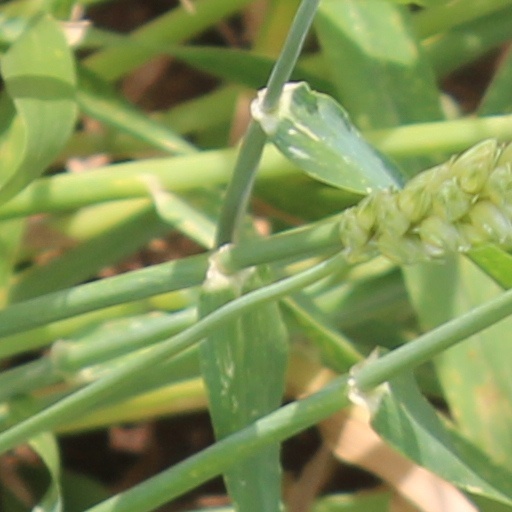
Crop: wheat